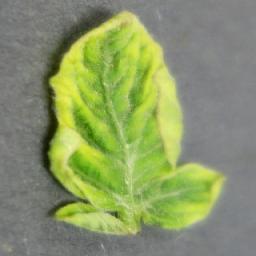
Label: Tomato___Tomato_Yellow_Leaf_Curl_Virus